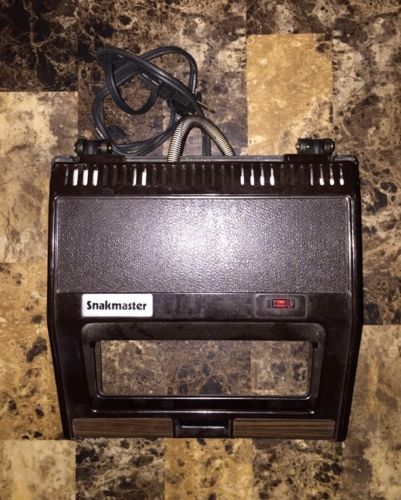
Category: toaster